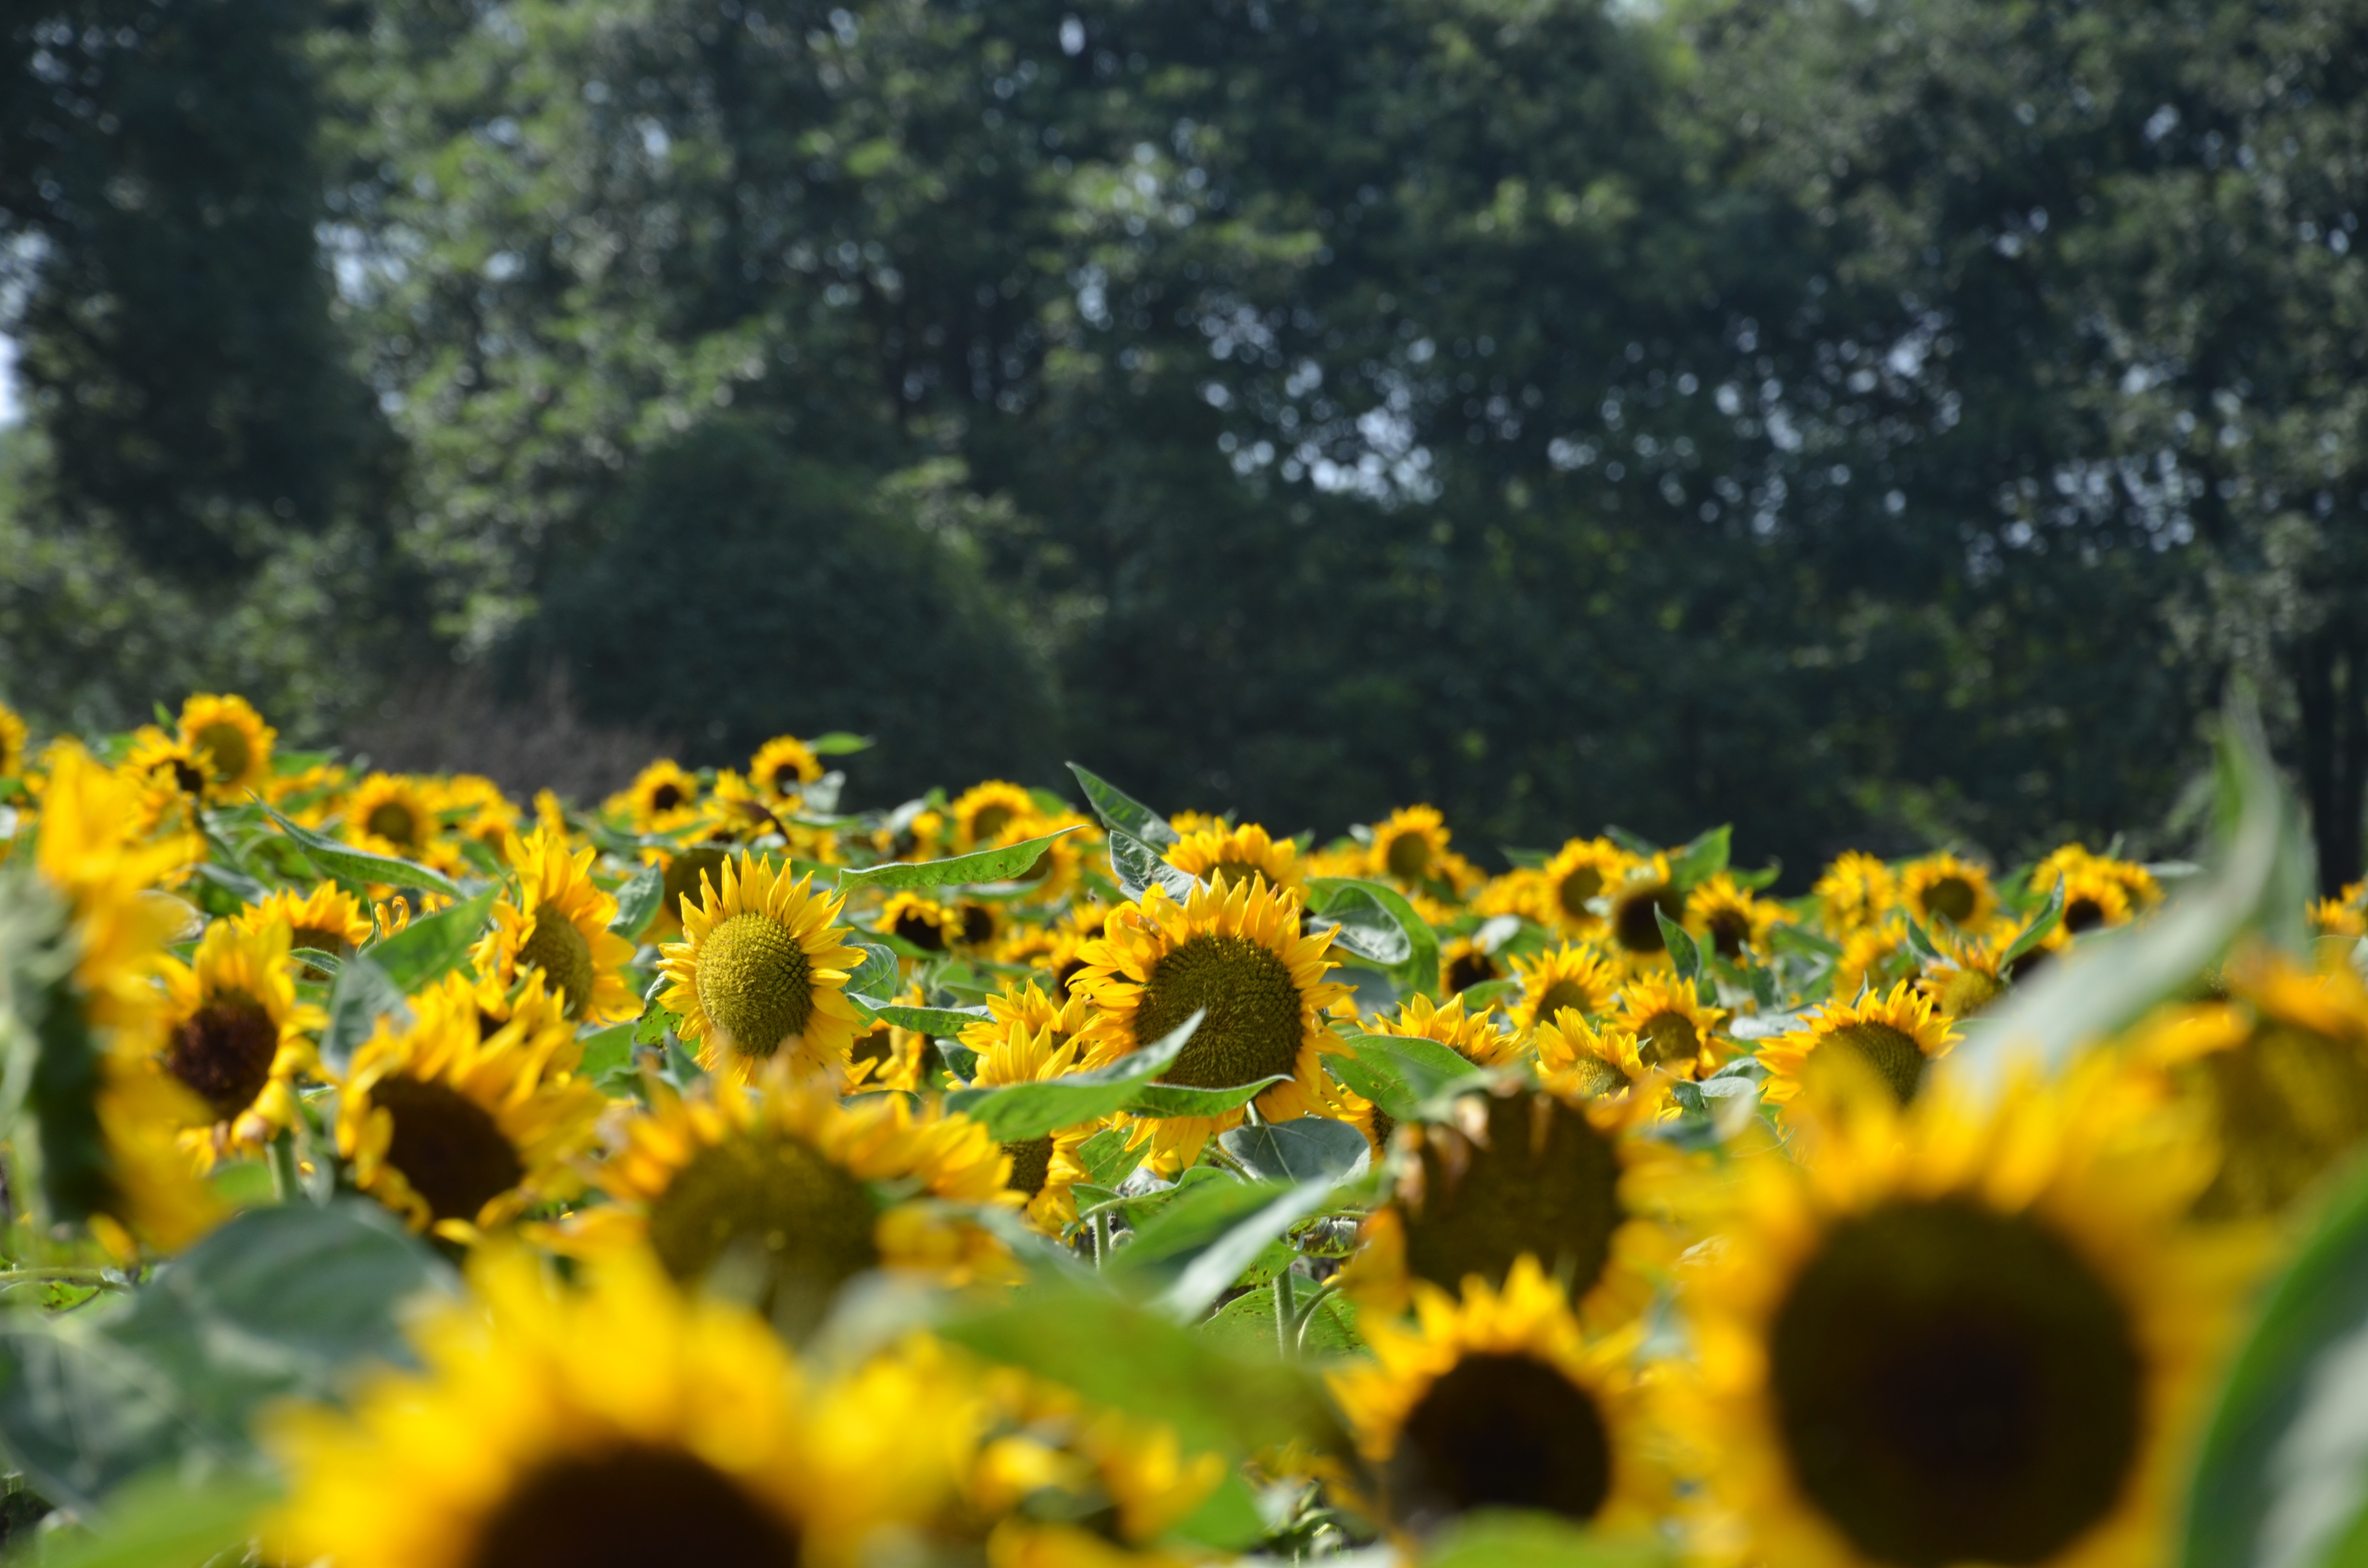
nature, plant, field, meadow, sunlight, leaf, flower, botany, yellow, flora, sunflower, wildflower, macro photography, flowering plant, daisy family, annual plant, land plant